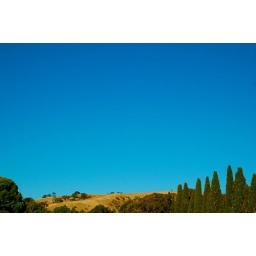
from Mitcham Cemetery. I was out trying to capture a blue sky background for use in a computer projected presentation.